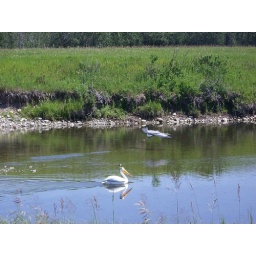
The heron was standing in the water until I tried to take the picture.